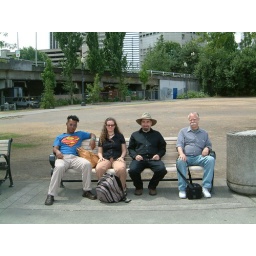
Pierre, Alice, Michael, and Walter sitting by the Willamette River between the 2 times the bridge opened.